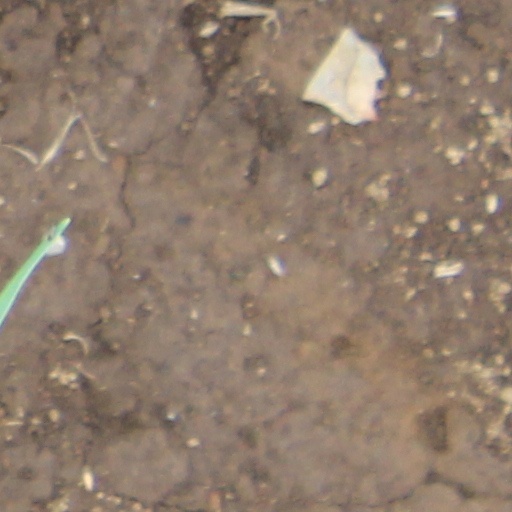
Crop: wheat